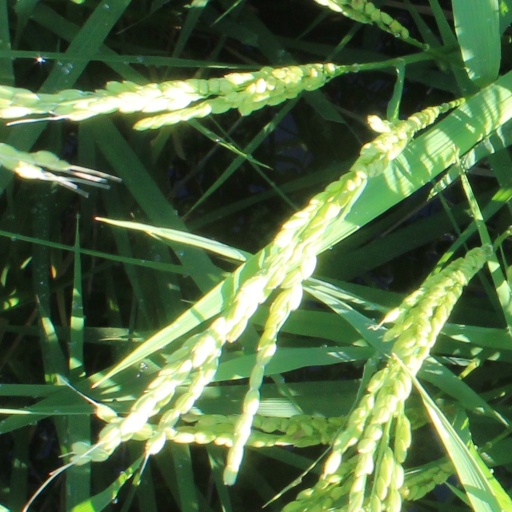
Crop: rice